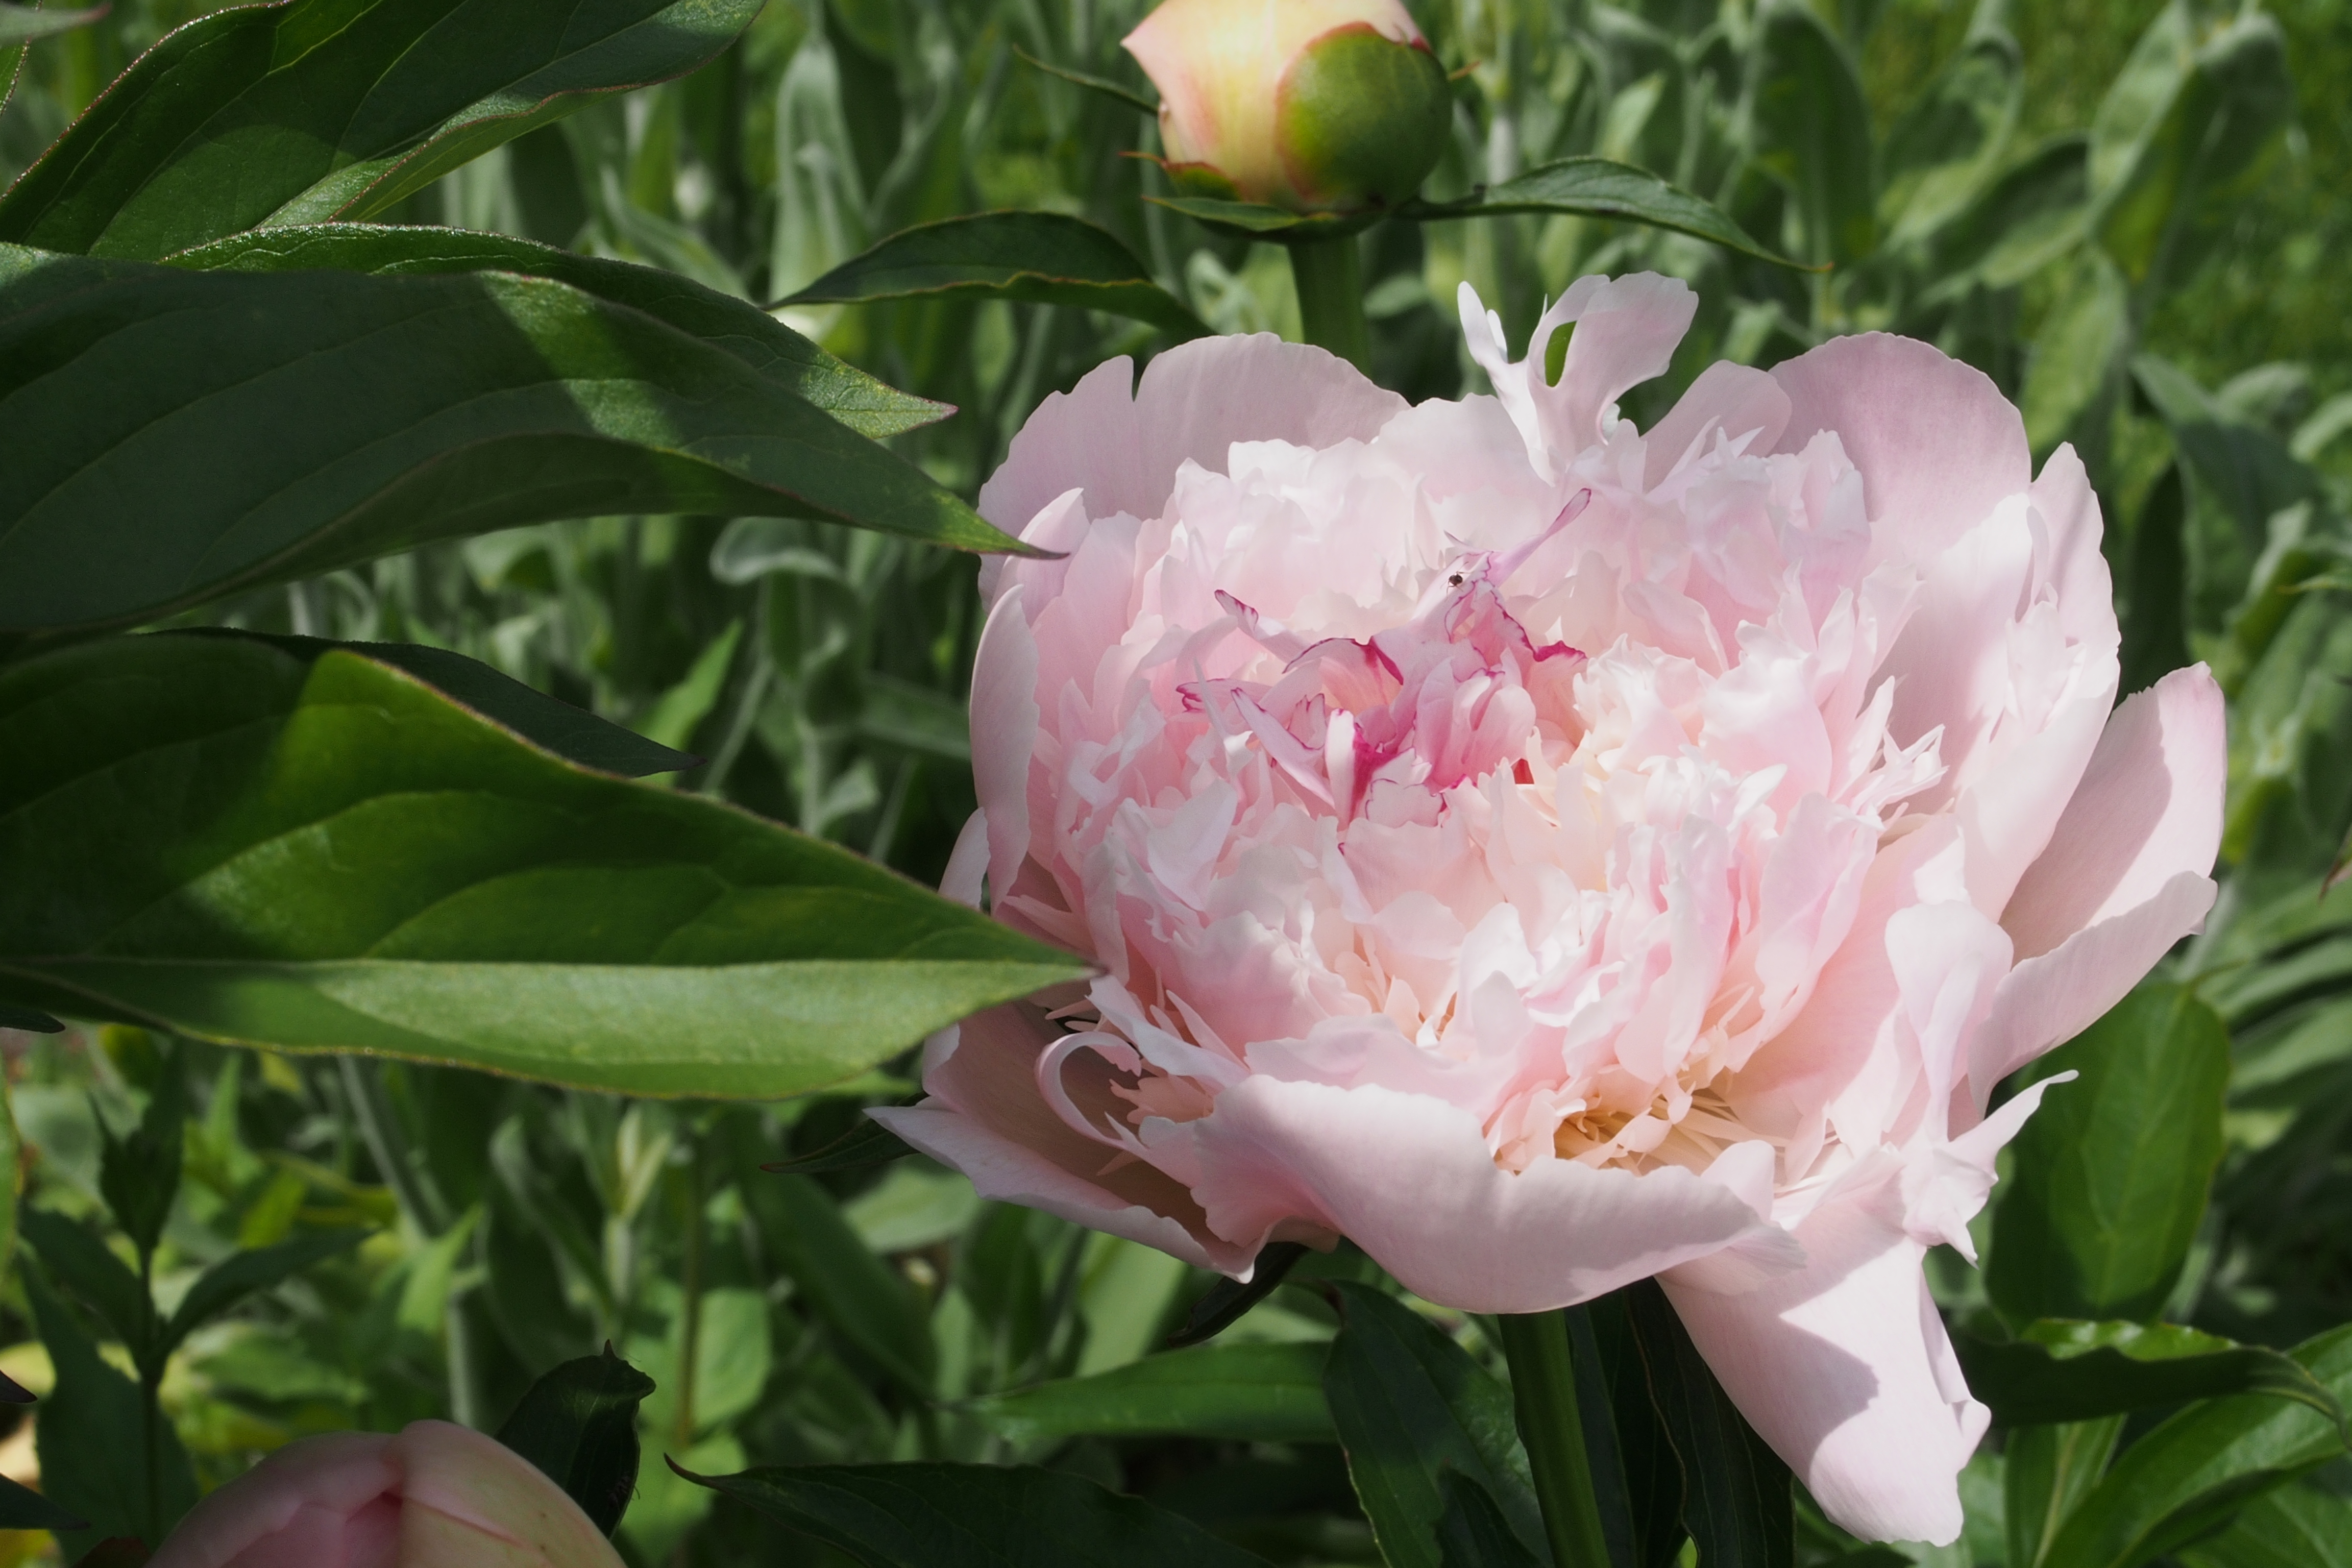
blossom, plant, flower, petal, botany, pink, flora, peony, flowering plant, land plant